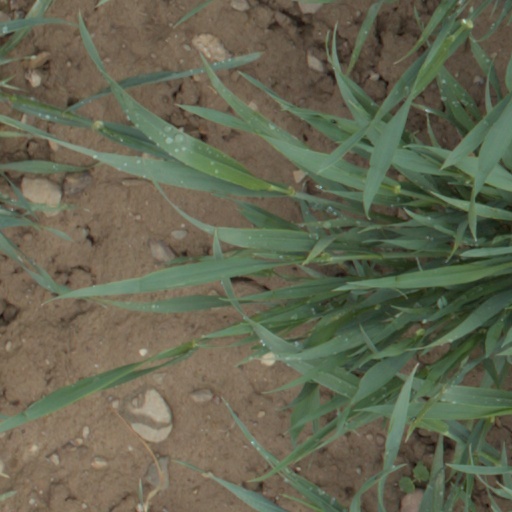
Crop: wheat